Krousonas

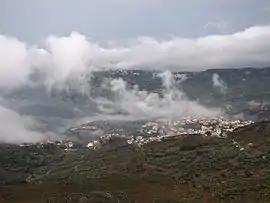
Krousonas in fog, view from west

Krousonas is a village and a former municipality in the Heraklion regional unit, Crete, Greece. Since the 2011 local government reform it is part of the municipality Malevizi, of which it is a municipal unit. The municipal unit has an area of . Population 2,564 (2021).